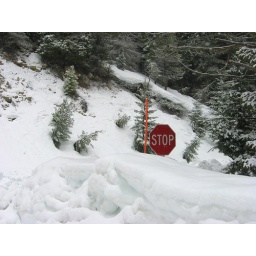
Stop sign at Sears creek bridge, on the White river above Lake Wenatchee